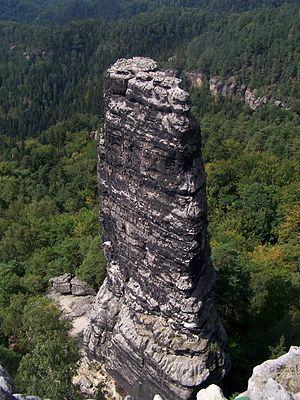
La Pravčická brána, en allemand Prebischtor est une étroite formation rocheuse située en Suisse bohémienne, en République tchèque. D'une ouverture de 26,5 mètres, d'une hauteur intérieure de 16 mètres, d'une largeur intérieure de 8 mètres et de 3 mètres de voûte, c'est la plus grande arche de grès naturel en Europe, et l'un des plus impressionnants monuments naturels dans les montagnes gréseuses de l'Elbe.